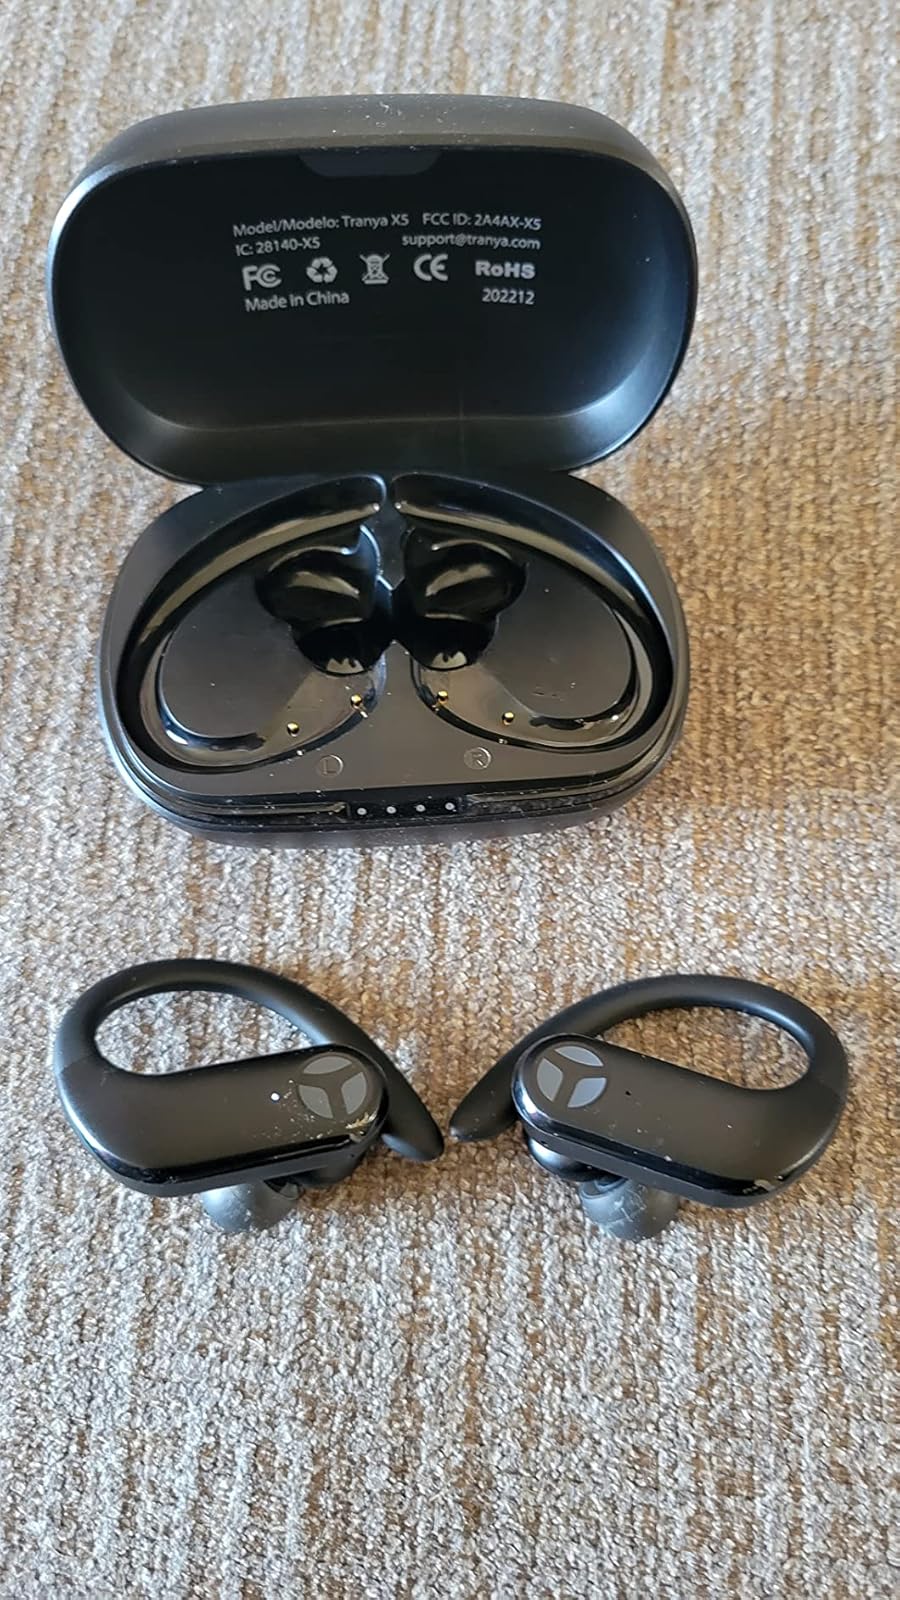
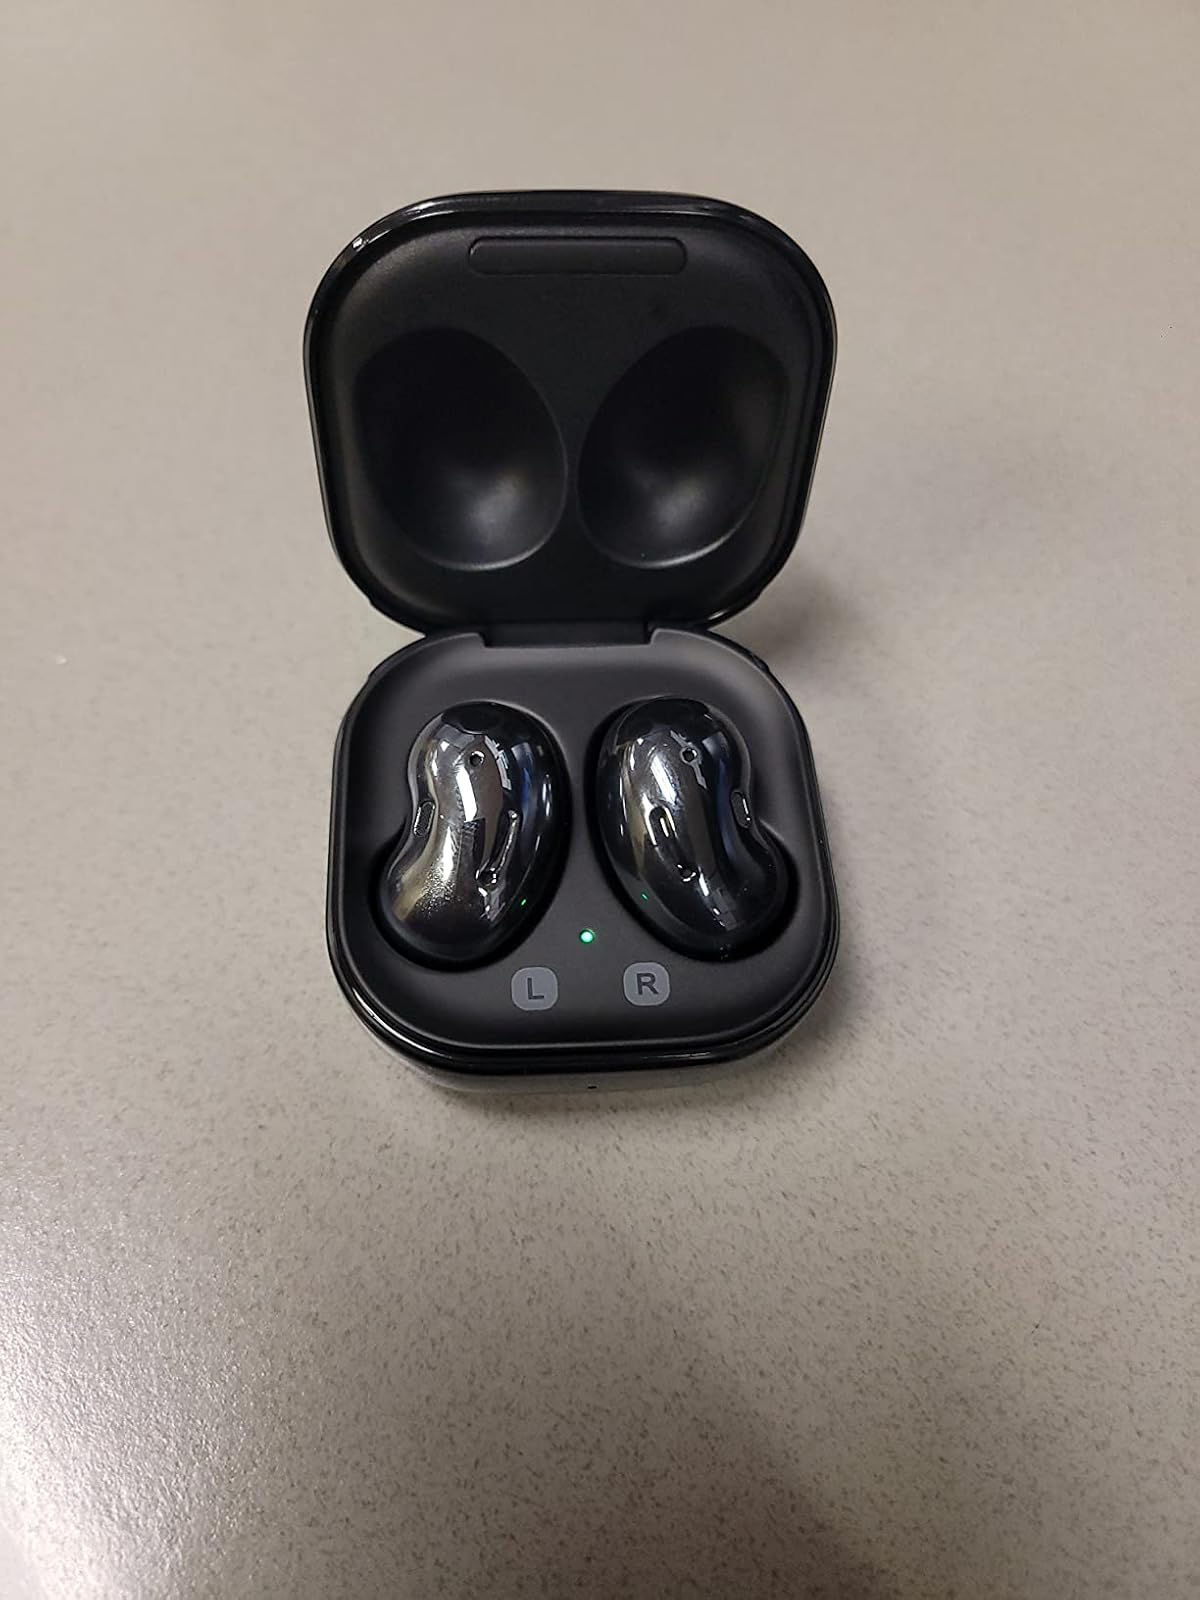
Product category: earbuds
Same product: no